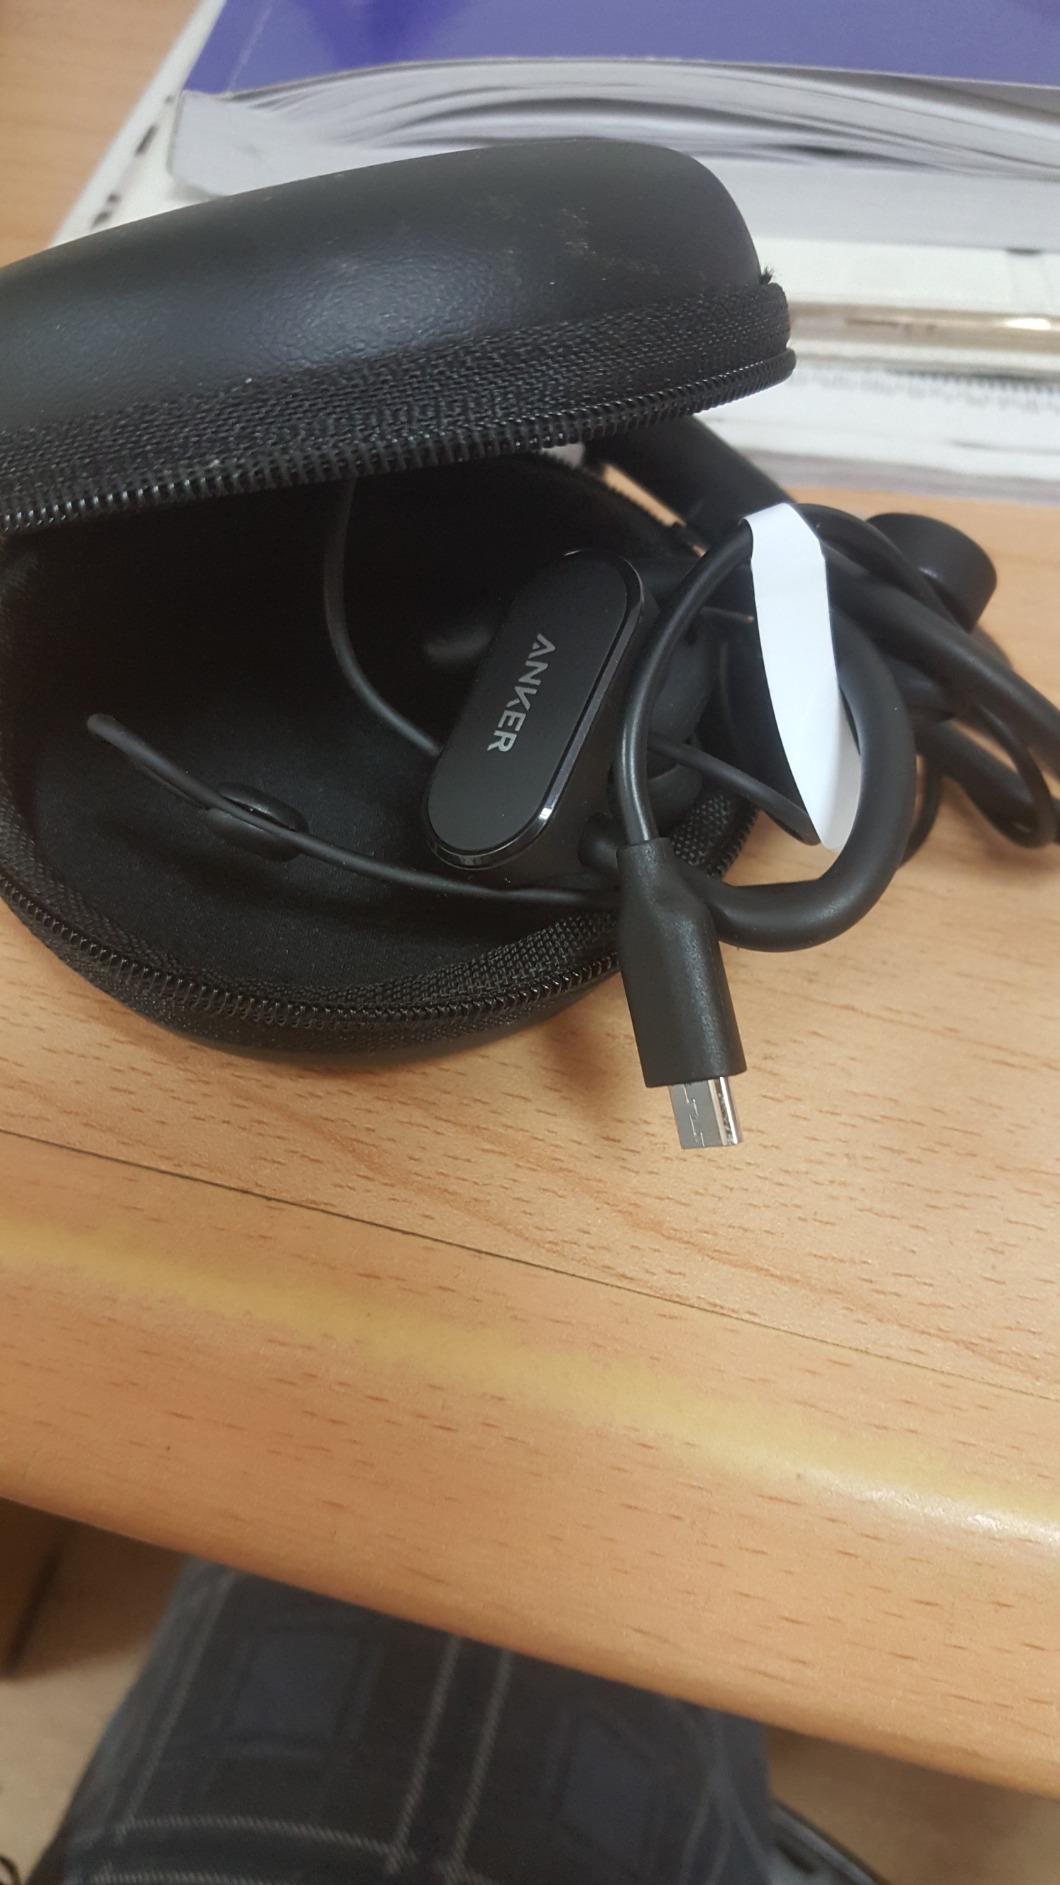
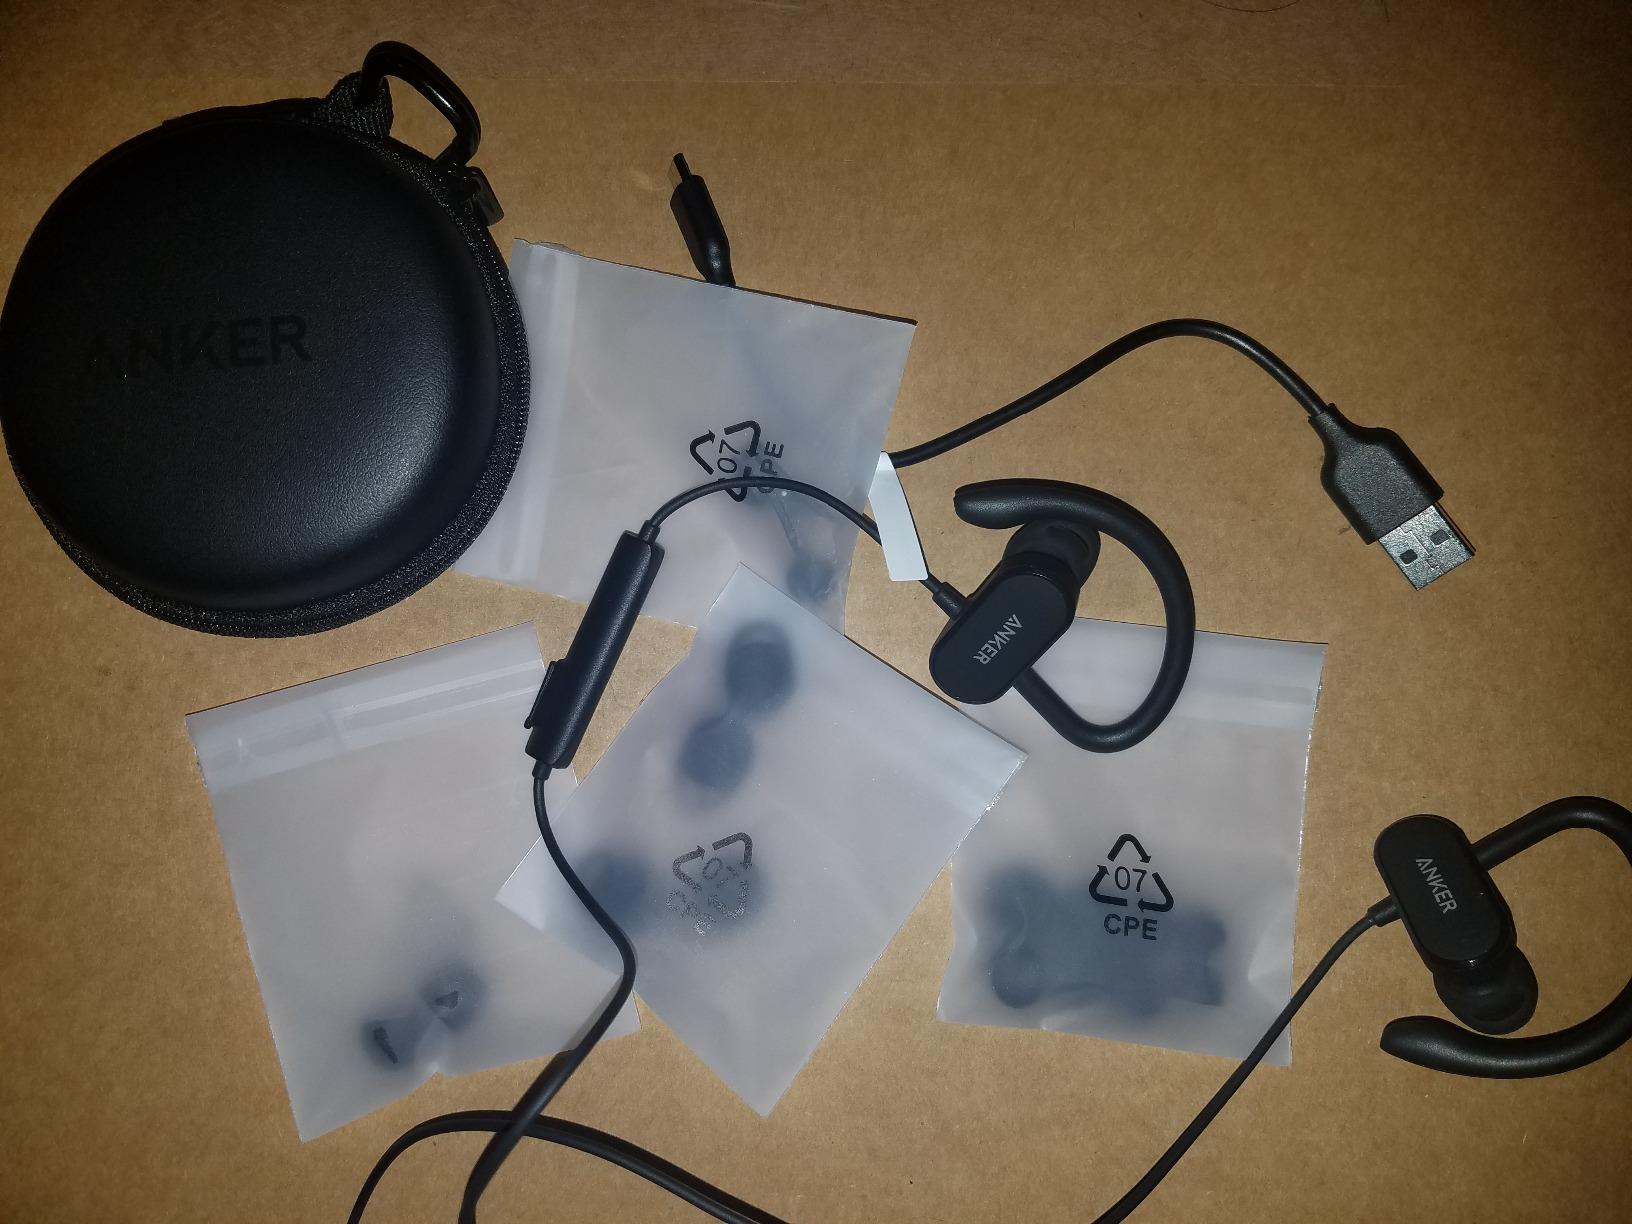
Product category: headphones
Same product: yes